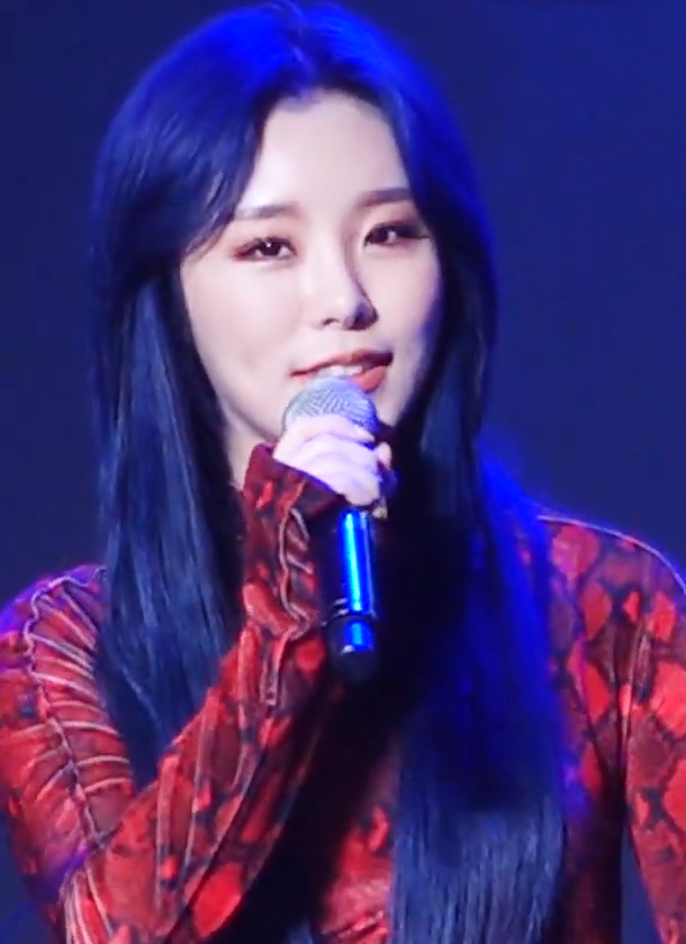
ช็อง ฮวี-อิน

|name=ช็อง ฮวี-อิน
|image=Jung Whee-in at a showcase on November 28, 2019.png
|caption=ฮวีอินในเดือนพฤศจิกายน ค.ศ.2019
|birth_place=ช็อนจู จังหวัดช็อลลาเหนือ เกาหลีใต้
|nationality=เกาหลีใต้
|occupation=นักร้อง
|module=Infobox musical artist
|embed=yes
| background = solo_singer
| years_active = 2014–ปัจจุบัน
| label = อาร์บีดับเบิลยู
| current_member_of = มามามู
ช็อง ฮวี-อิน (; ; เกิด 17 เมษายน ค.ศ.1995) เป็นนักร้องชาวเกาหลีใต้ และเป็นสมาชิกวงดนตรีหญิงมามามู ในตำแหน่งนักร้องนำ และนักเต้นนำ ภายใต้สังกัดเรนโบว์บริดจ์เวิลด์ ในเดือนเมษายน ค.ศ.2018 ฮวีอินได้เปิดตัวในฐานะศิลปินด้วยดิจิทัลซิงเกิล "Easy"
== ประวัติ ==
ฮวีอินเกิดที่ช็อนจู ในจังหวัดช็อลลาเหนือ ประเทศเกาหลีใต้ เธอเรียนจบจากโรงเรียนศิลปะมัธยมปลายว็อนกวัง
== ผลงานดนตรี ==
=== ด้านการร้อง ===
==== อัลบั้มเดี่ยว ====
| class="wikitable plainrowheaders" style="text-align:center;"
! rowspan="2" style="width:10em;" |ชื่อเพลง
! rowspan="2" style="width:20em;"|รายละเอียดอัลบั้ม
! scope="col" colspan="1" | อันดับสูงสุดบนชาร์ต
! rowspan="2" style="width:10em;" |ยอดขาย
|-
! style="width:2.5em;" |Gaon Chart|KOR
|-
! scope=row|"Soar"
|
* วางจำหน่าย: 4 กันยายน 2019
* สังกัด:อาร์บีดับเบิลยู
* รูปแบบ: ซีดี, ดิจิทัลดาวน์โหลด
hidden|Track listing|
# "Good Bye"
# "Easy"
# "Good Bye"
| 4
|
*KOR: 23,279
|
====เพลงเดี่ยว====
| class="wikitable plainrowheaders" style="text-align:center;" border="1"
! scope="col" rowspan="2" style="width:20em;" | ชื่อเพลง
! scope="col" rowspan="2" | ปี
! scope="col" colspan="1" style="width:5em;" | อันดับสูงสุดบนชาร์ต
! scope="col" rowspan="2" style="width:14em;" | ยอดขาย
! scope="col" rowspan="2" style="width:11em;" | อัลบั้ม
|-
! Gaon Music Chart|KOR
|-
! scope="row" | "Moderato"
|2016
| —
|rowspan="4"
| Memory (EP)|Memory
|-
! scope="row" | "Easy"
|2018
|36
| "Magnolia"
|-
! scope="row" | "25"
|rowspan="2"| 2019
|183
| "White Wind (EP)|White Wind"
|-
! scope="row" | "Good Bye"
| 3
|"Soar"
|-
! scope="col" colspan="5" | ความร่วมมือ
|-
! scope="row" | "Narcissus" (나르시스)
|rowspan="2"|2016
|140
|
|"SM Station"
|-
! scope="row" | "Angel"
|26
|
*KOR: 80,597+Cumulative sales of "Angel":
*
*
|"Memory (EP)|Memory"
|-
! scope="row" | "Da Ra Da" (다라다)
|2017
|43
|
*KOR: 74,940+Cumulative sale of "Da Ra Da":
*
*
|"Purple (EP)|Purple"
|-
|-
! scope="row" | "Loving One Person"
| 2019
| —
| —
| "10th – preview"
|-
|
====ศิลปินร่วม====
| class="wikitable plainrowheaders" style="text-align:center;" border="1"
! scope="col" rowspan="2" style="width:20em;" | ชื่อเพลง
! scope="col" rowspan="2" | ปี
! scope="col" colspan="1" style="width:5em;" | อันดับสูงสุดบนชาร์ต
! scope="col" rowspan="2" style="width:14em;" | ยอดขาย
! scope="col" rowspan="2" style="width:11em;" | อัลบั้ม
|-
! Gaon Music Chart|KOR
|-
! scope="row" | "Under Age's Song"
|rowspan="2"|2014
|—
|
|"Phantom Power"
|-
! scope="row" | "The Sunlight Hurts" (햇살이 아파)
|61
|
*KOR: 24,384+
|"Like"
|-
! scope="row" | "Domino"
|rowspan="2"|2015
|—
|
*KOR: 14,693+
|"2gether (CNBLUE album)|2gether"
|-
! scope="row" | "Please Just Go" (그냥가요)
|25
|
*KOR: 116,652+Cumulative sales of "Please Just Go":
*
*
*
|
|-
! scope="row" | "Ex Girl"
|rowspan="2"|2016
|118
|
*KOR: 23,301
|"The Clan Pt. 1 Lost"
|-
! scope="row" | "Hey!" (야!)
|—
|
*KOR: 22,709+
|"Stay As You Are"
|-
! scope="row" | "Anymore" (부담이 돼)
|rowspan="3"|2017
|1
|
*KOR: 1,073,117+
|"Empty"
|-
! scope="row" | "Holy-Day"
| —
|rowspan="5"
|
|-
! scope="row" | "Love or Like"
| —
|"Dramatic"
|-
! scope="row" | "Miss U"
| 2018
| —
|rowspan="2"
|-
! scope="row" | "Tears Drops"
| rowspan="2"| 2019
| —
|-
! scope="row" | "4:44"
| 84
| "Blue Rose"
|-
|colspan="5" align="center"| "—" หมายถึงเพลงที่ไม่ได้จำหน่าย หรือไม่ติดชาร์ต
|
====เพลงประกอบซีรีส์====
| class="wikitable plainrowheaders" style="text-align:center;" border="1"
! scope="col" rowspan="2" style="width:15em;" | ชื่อเพลง
! scope="col" rowspan="2" | ปี
! scope="col" colspan="1" style="width:5em;" | อันดับสูงสุดบนชาร์ต
! scope="col" rowspan="2" style="width:14em;" | ยอดขาย
! scope="col" rowspan="2" style="width:9em;" | อัลบั้ม
|-
! Gaon Music Chart|KOR
|-
! scope="row" | "Shadow" (그림자)
|2017
|31
|
*KOR: 135,640+
| "Yellow" OST Part.1
|-
!"With My Tear" (내 눈물모아)
|2020
|—
|—
|"Hospital Playlist" OST Part.8
|-
| colspan="5" | "—" หมายถึงเพลงที่ไม่ได้จำหน่าย หรือไม่ติดชาร์ต
|-
|
=== ด้านการแต่งเพลง ===
== ผลงานทางการแสดง ==
=== รายการเรียลลิตี้ ===
=== รายการเพลง ===
== รางวัล ==
=== Gaon Chart Music Awards ===
| class="wikitable" style="text-align:center"
! width="5%" |ปี
! width="45%" |รายวัล
! width="40%" |รายการเสนอชื่อเข้าชิง
! width="10%" |ผล
|-
|2018
|Song of the Year (March)
|Anymore feat. Jung Key
|
|-
| 2020
| Song of the Year (September)
| "Goodbye"
|
|-
|
=== รายการเพลง ===
| class="wikitable" style="text-align:center; width:60em"
!รายการ
!วันที่
!เพลง
!ผล
|-
|"Inkigayo"
|26 มีนาคม 2017
|"Anymore" |"Anymore" Jungkey feat. Wheein
|
|-
|
== อ้างอิง ==
== แหล่งข้อมูลอื่น ==
หมวดหมู่:บุคคลที่เกิดในปี พ.ศ. 2538
หมวดหมู่:บุคคลที่ยังมีชีวิตอยู่
หมวดหมู่:นักร้องเพลงภาษาเกาหลี
หมวดหมู่:นักร้องเคป็อป
หมวดหมู่:บุคคลจากช็อนจู
หมวดหมู่:สมาชิกของมามามู
หมวดหมู่:นักร้องหญิงชาวเกาหลีใต้ในศตวรรษที่ 21
หมวดหมู่:นักร้องป็อปหญิงชาวเกาหลีใต้
หมวดหมู่:ไอดอลหญิงชาวเกาหลีใต้